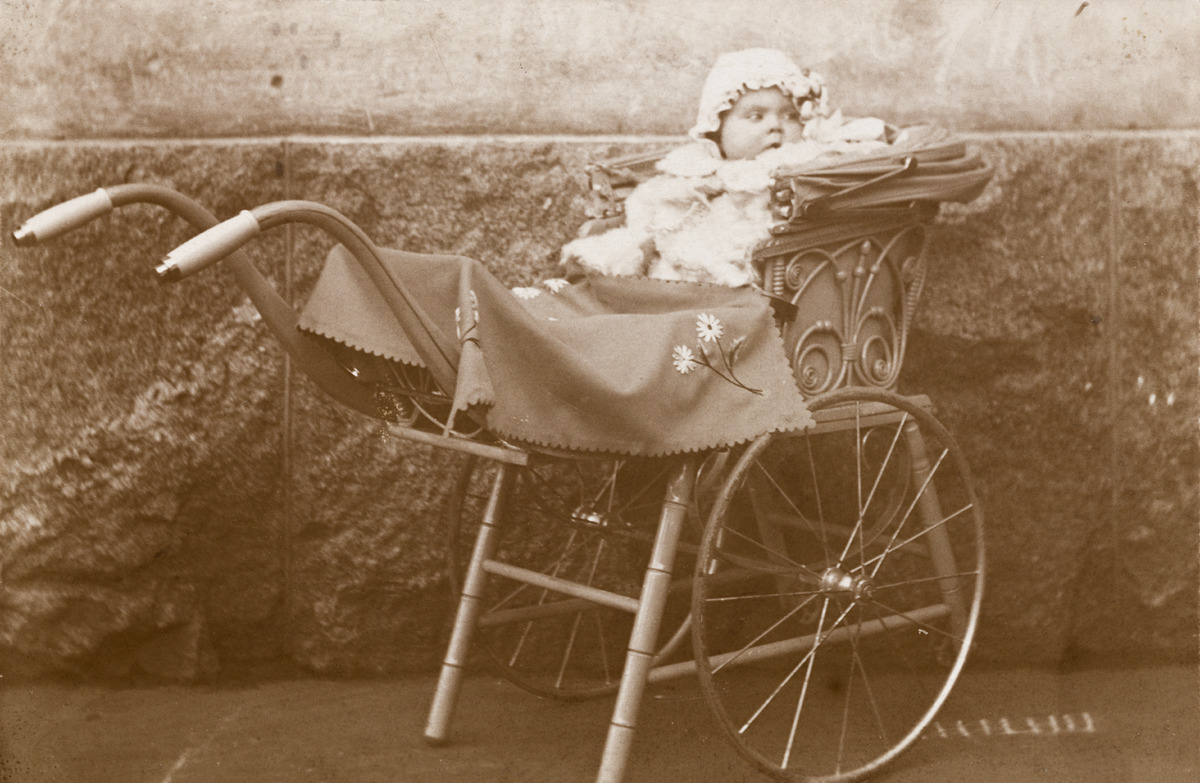
Tyttövauva istumassa koristeellisissa lastenvaunuissa
sisällön kuvaus: Tyttövauva istumassa koristeellisissa lastenvaunuissa. mustavalkoinen
Ajankohta: kuvausaika 1906
Aiheet: Hansson, Anne, vauvat, lastenvaunut